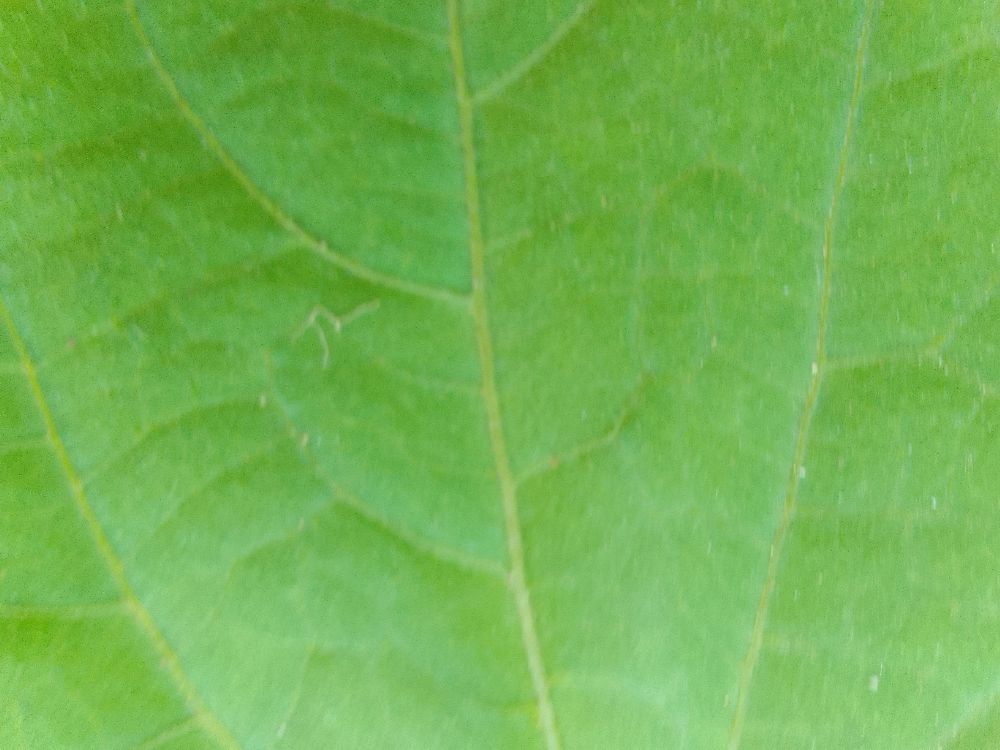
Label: healthy